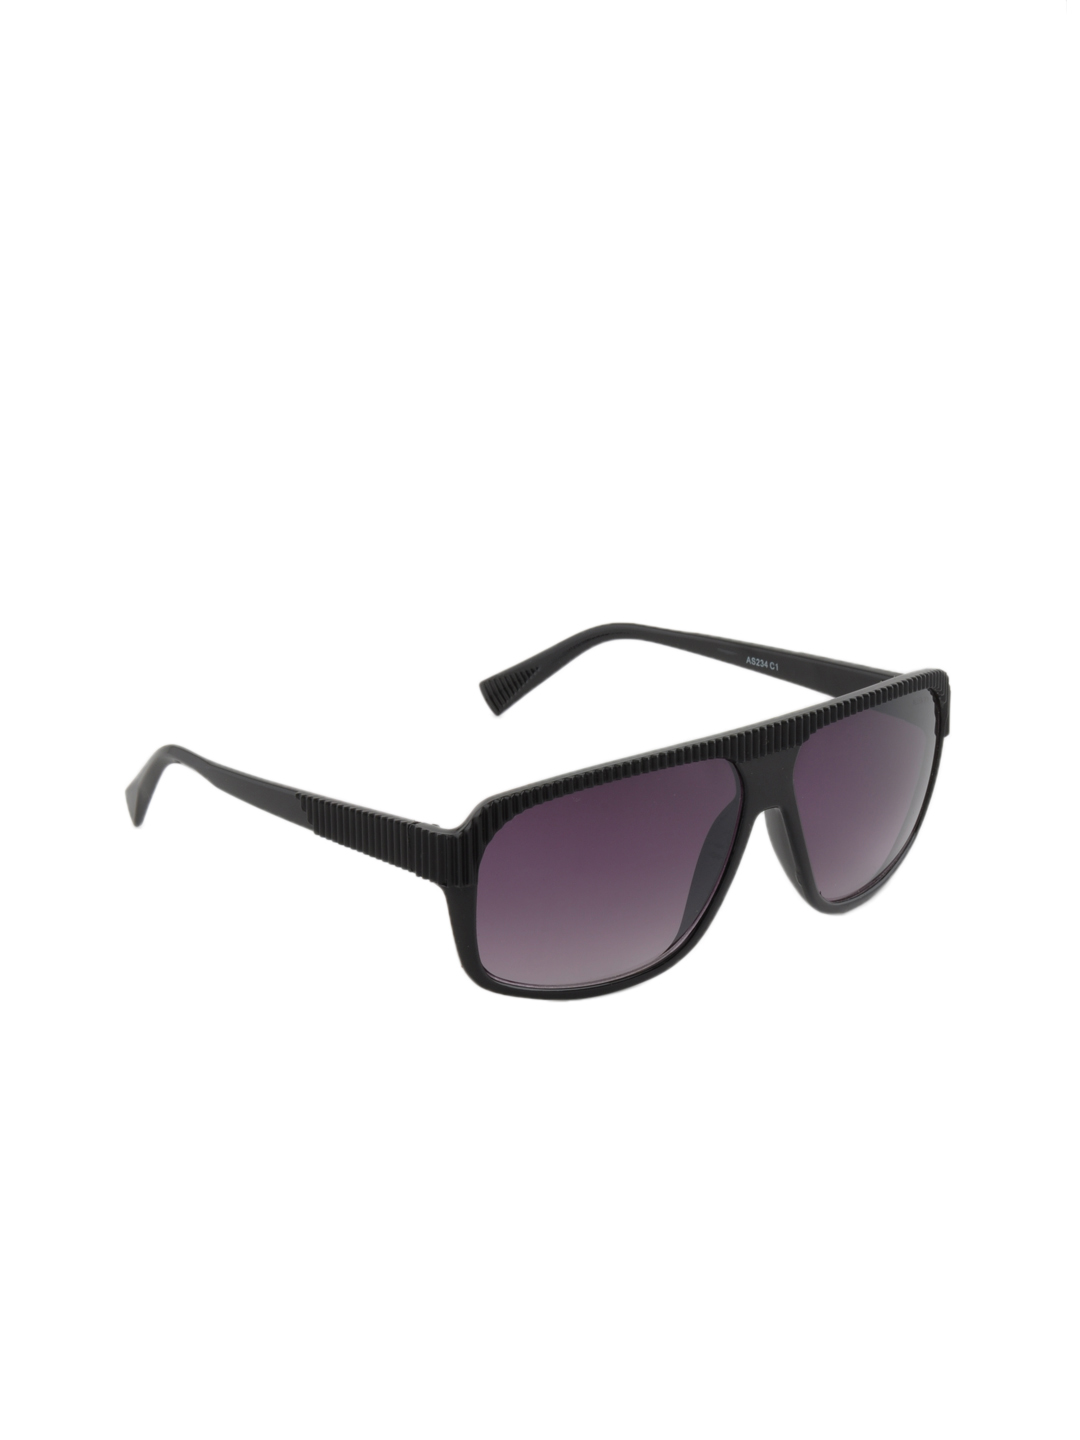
Allen Solly Unisex Sunglasses AS234-C1
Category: Accessories / Eyewear / Sunglasses
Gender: Unisex
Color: Purple
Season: Winter 2016
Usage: Casual